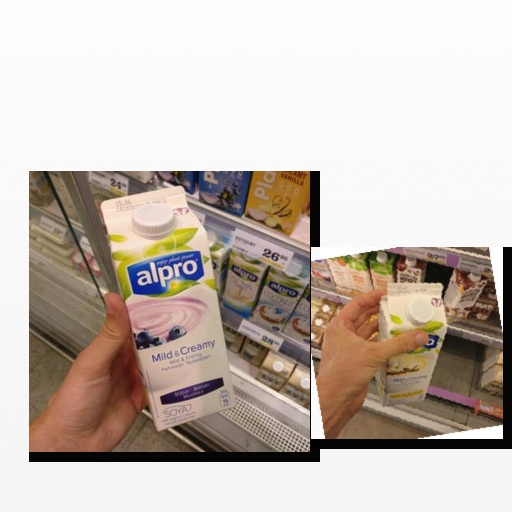
Food items: vanilla_soyghurt, blueberry_soyghurt